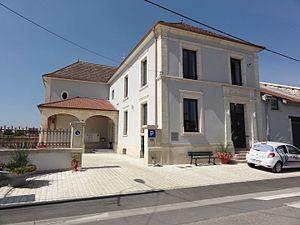
Les Paroches (Meuse) mairie
Les Paroches est une commune française située dans le département de la Meuse, en région Grand Est.